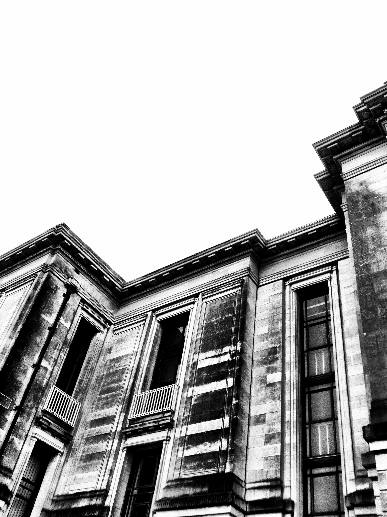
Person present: No